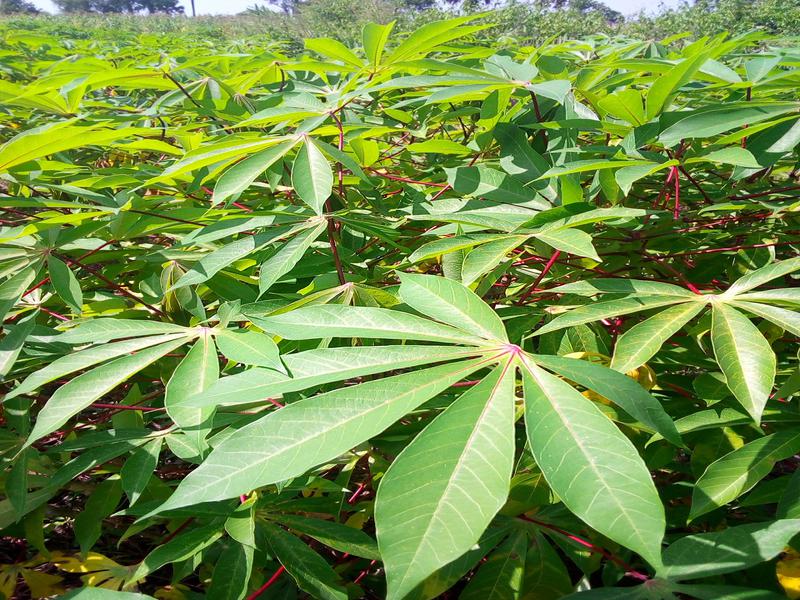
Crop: cassava
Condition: healthy